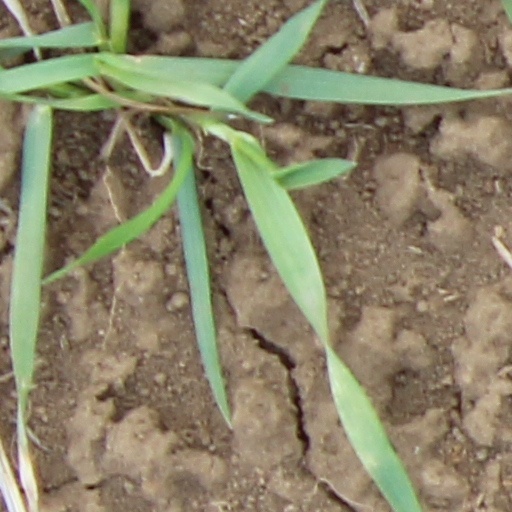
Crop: wheat